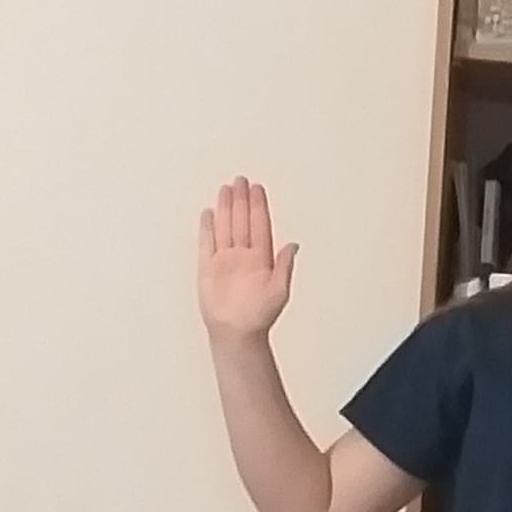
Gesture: stop